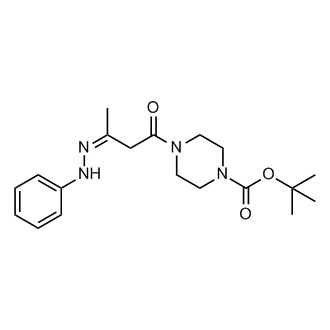
tert-Butyl 4-(3-(2-phenylhydrazono)butanoyl)piperazine-1-carboxylate
1415220-05-1
Brand: Chemscene
Category: Business & Industrial > Science & Laboratory > Laboratory Chemicals